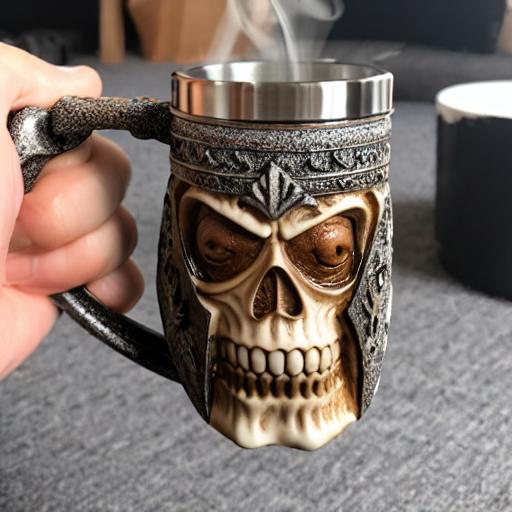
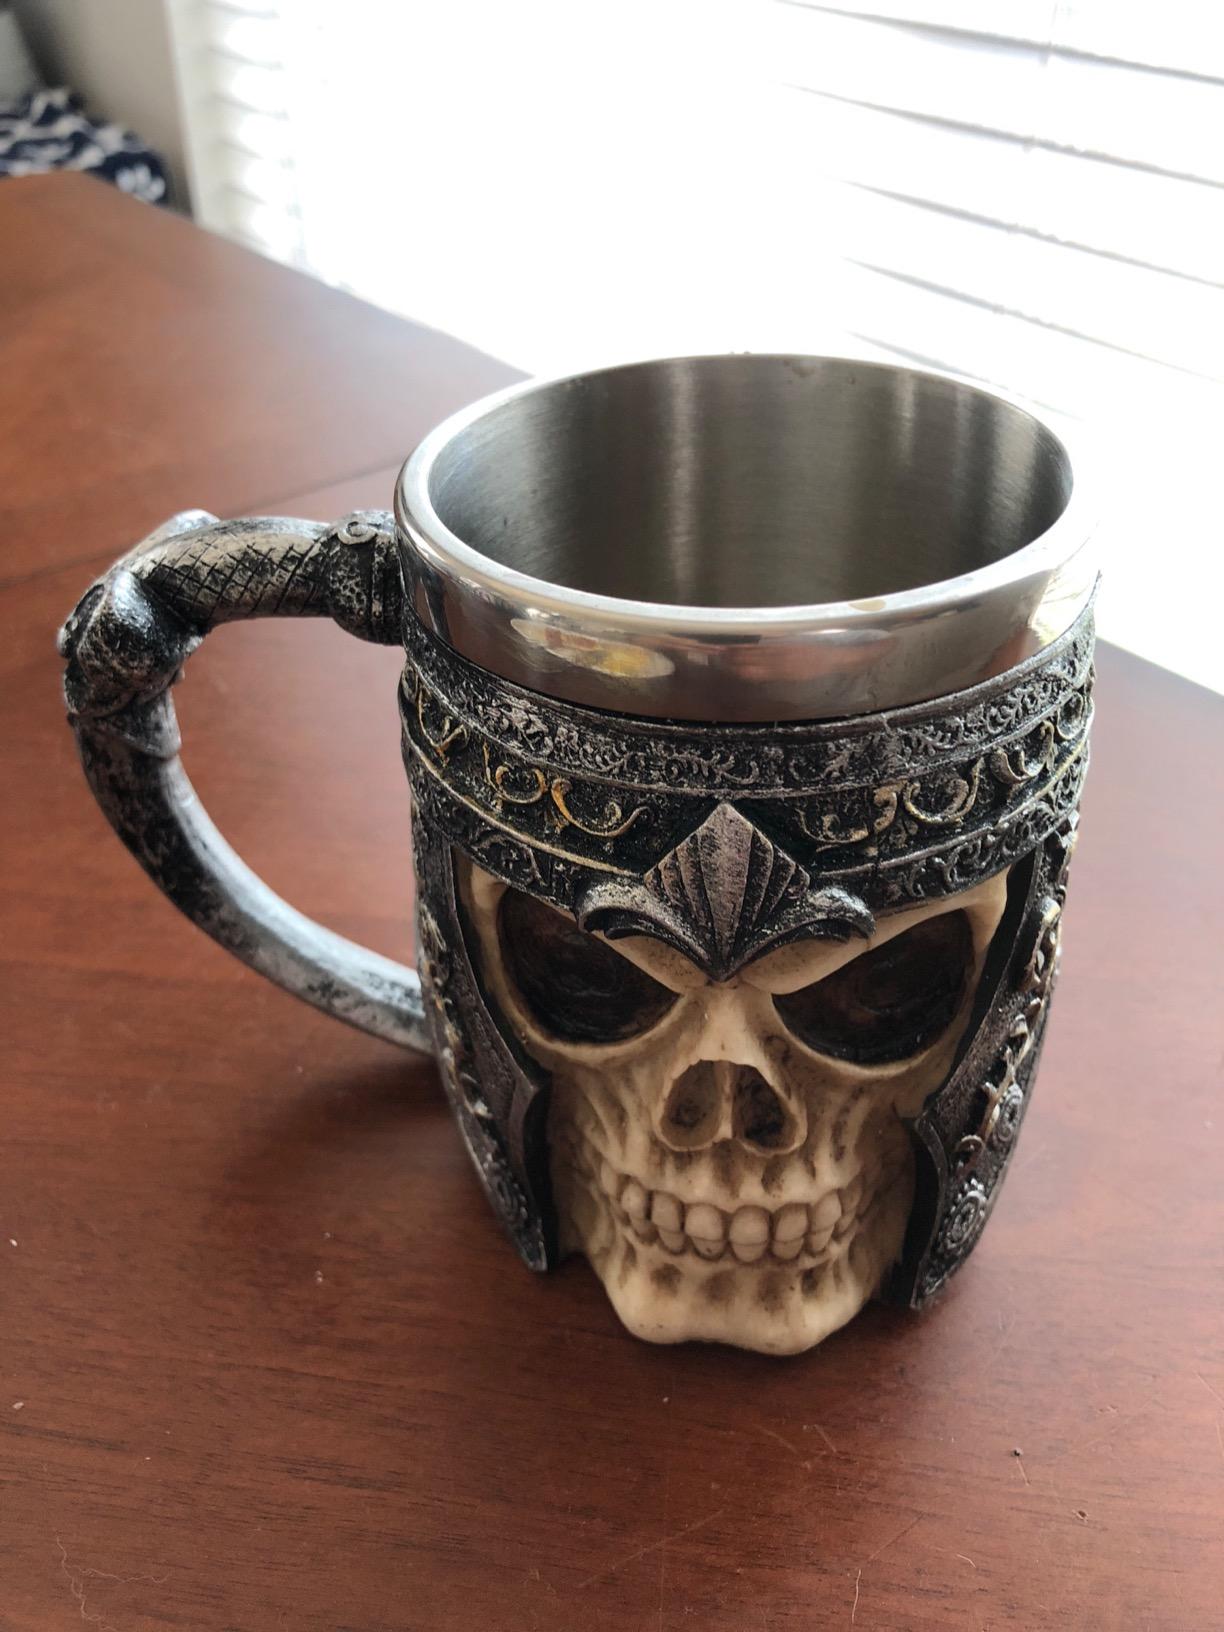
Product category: items_mug
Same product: no